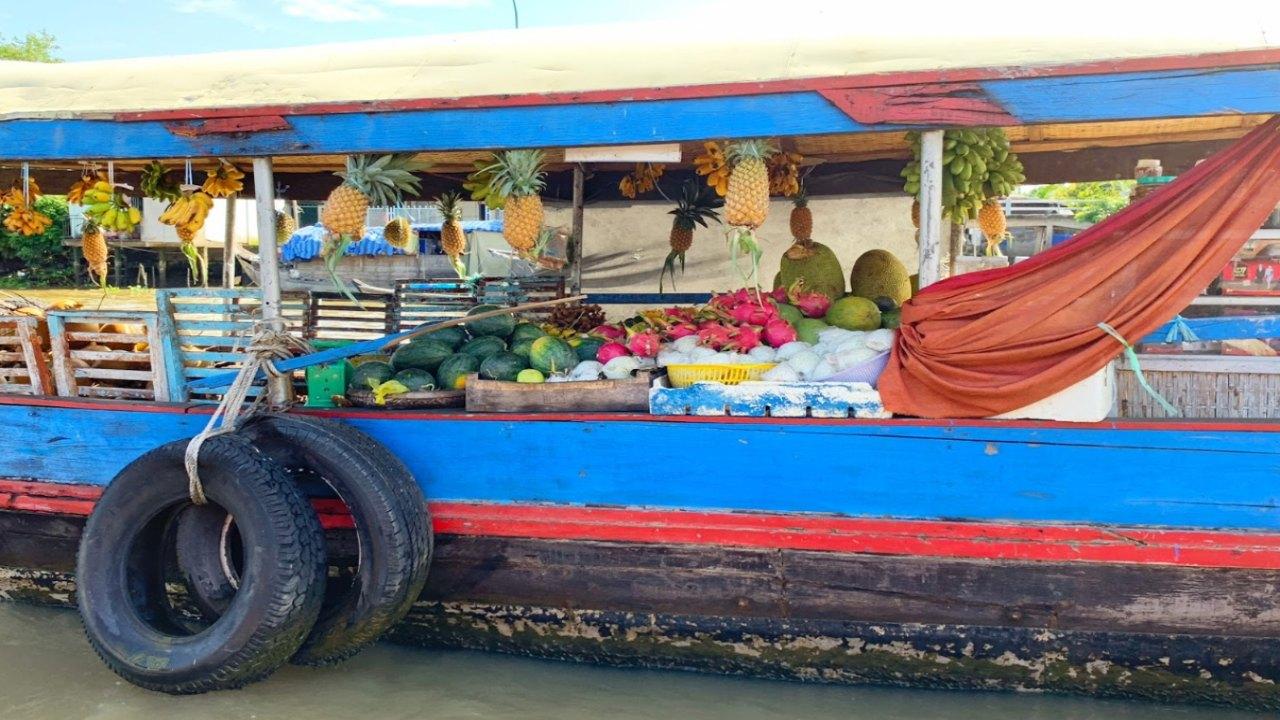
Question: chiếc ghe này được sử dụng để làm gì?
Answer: để vận chuyển các loại trái cây